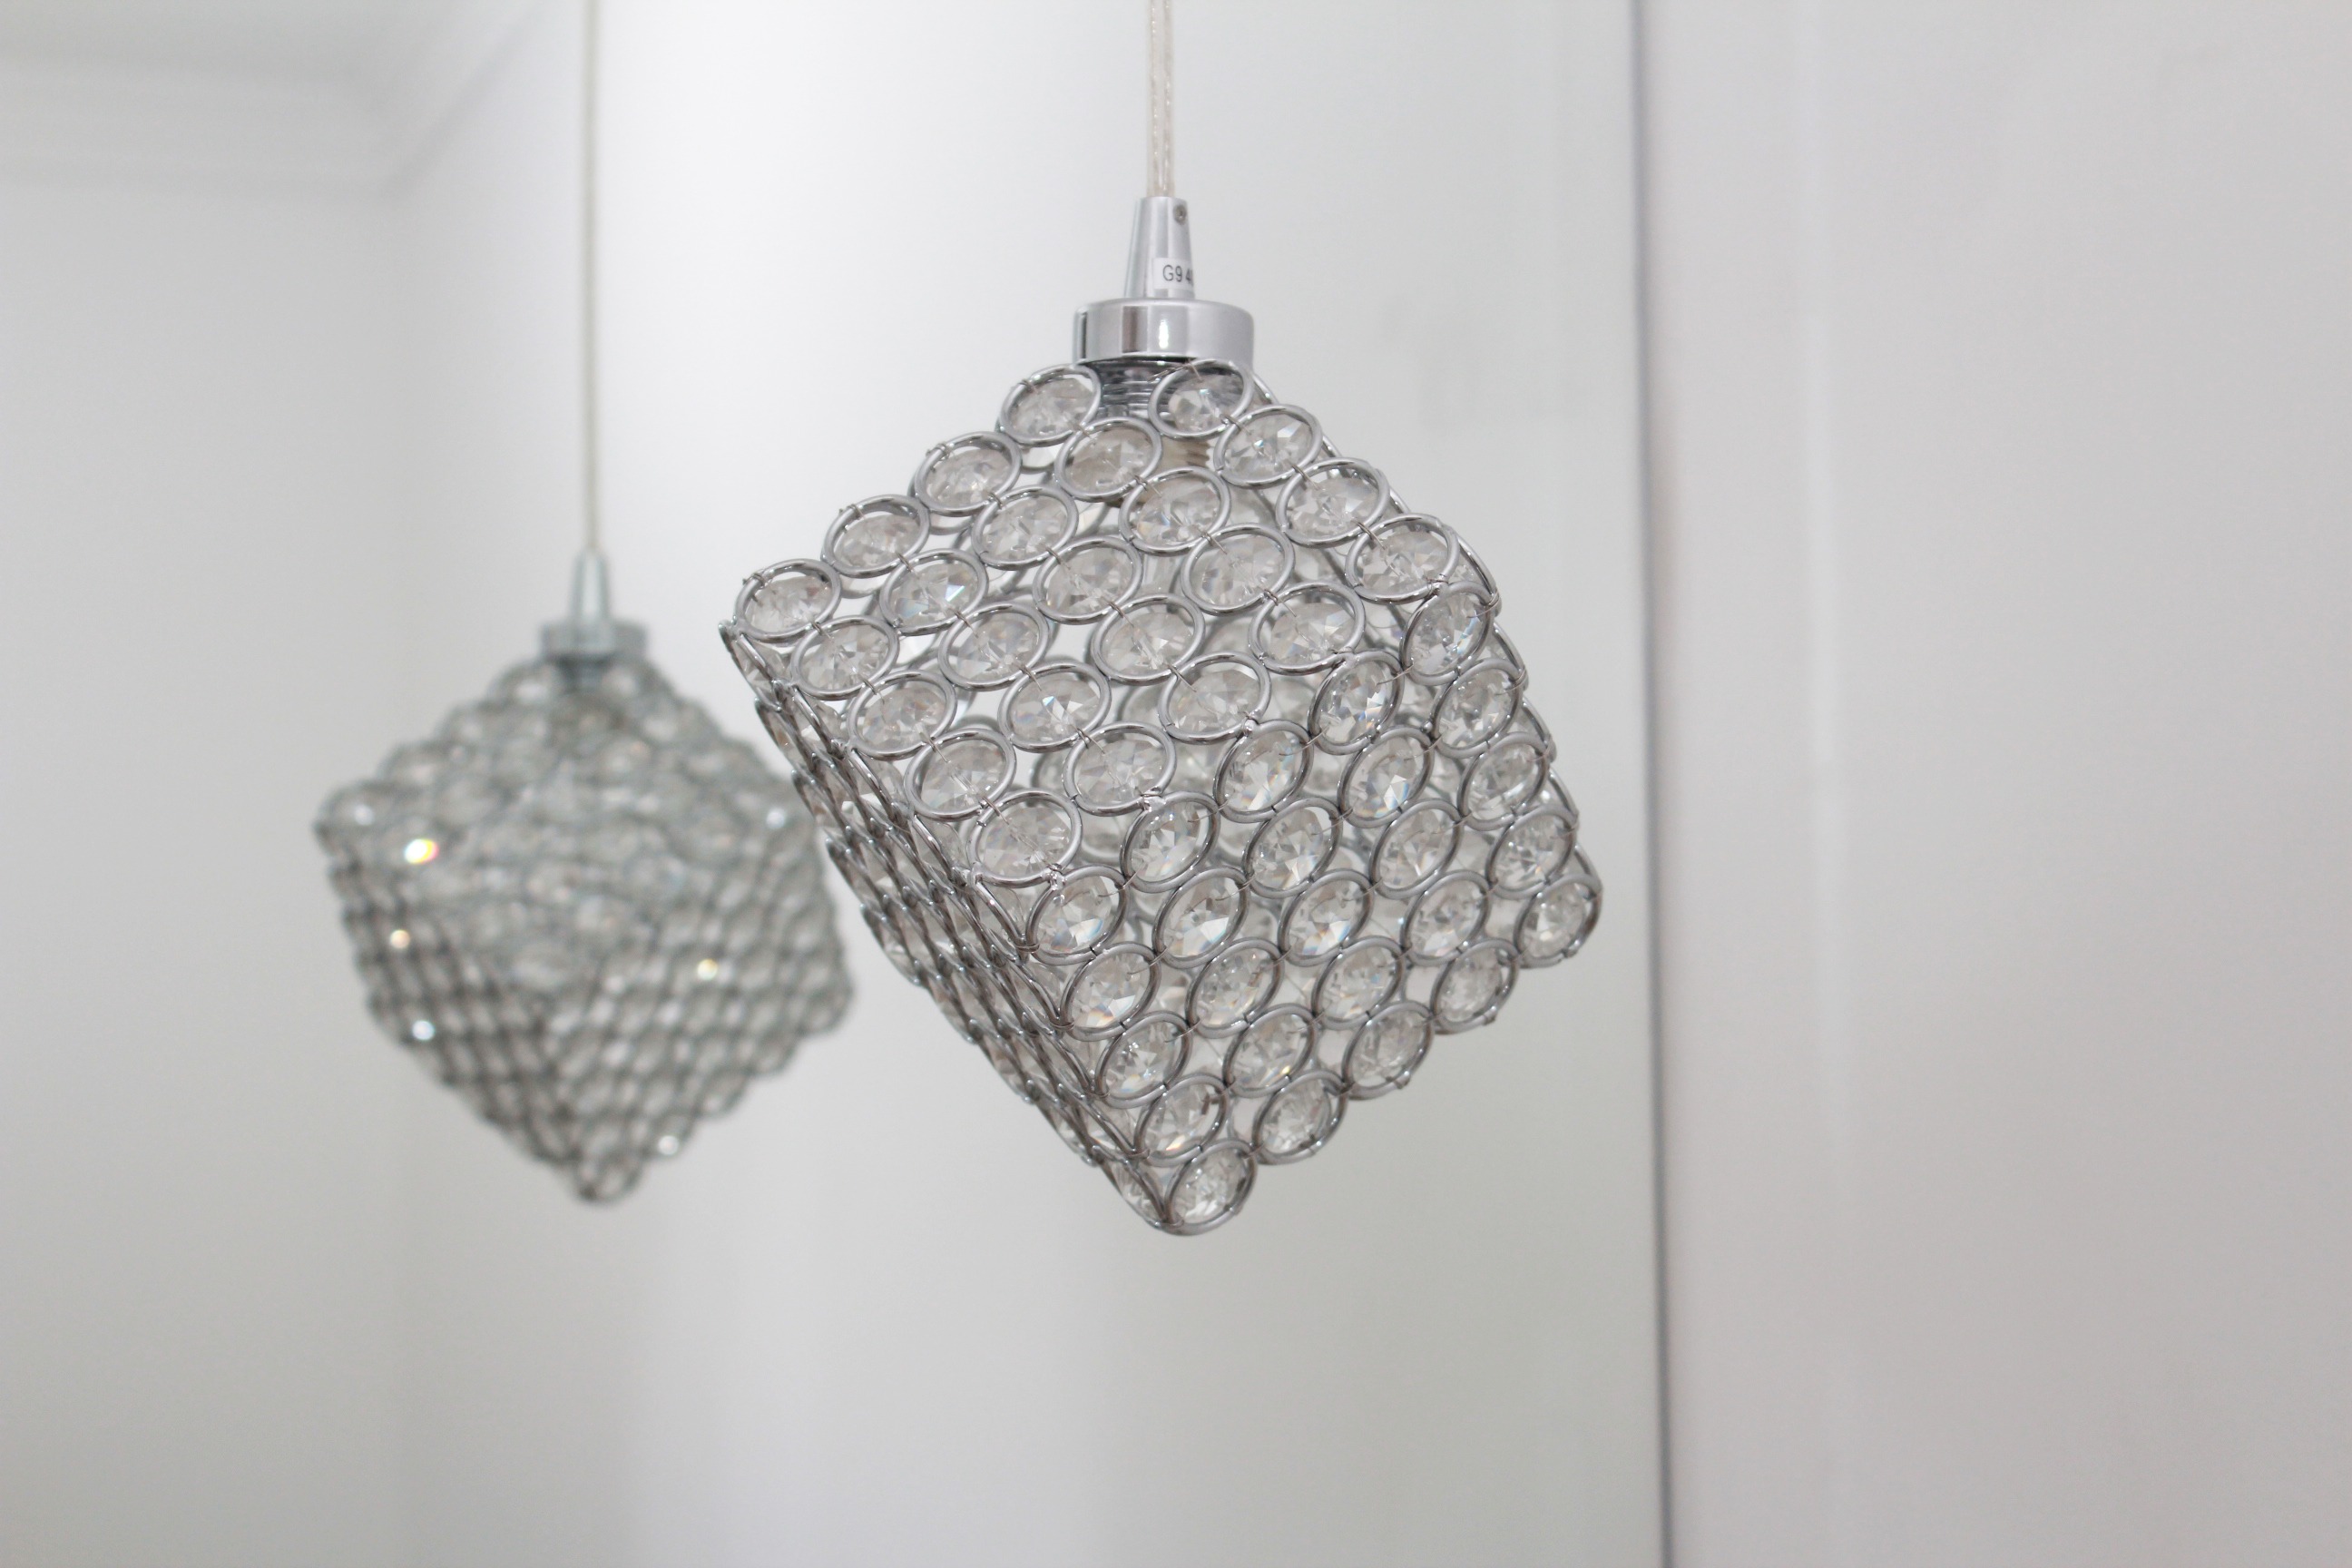
ceiling, lamp, lampshade, lighting, decor, mirror, light fixture, chandelier, sconce